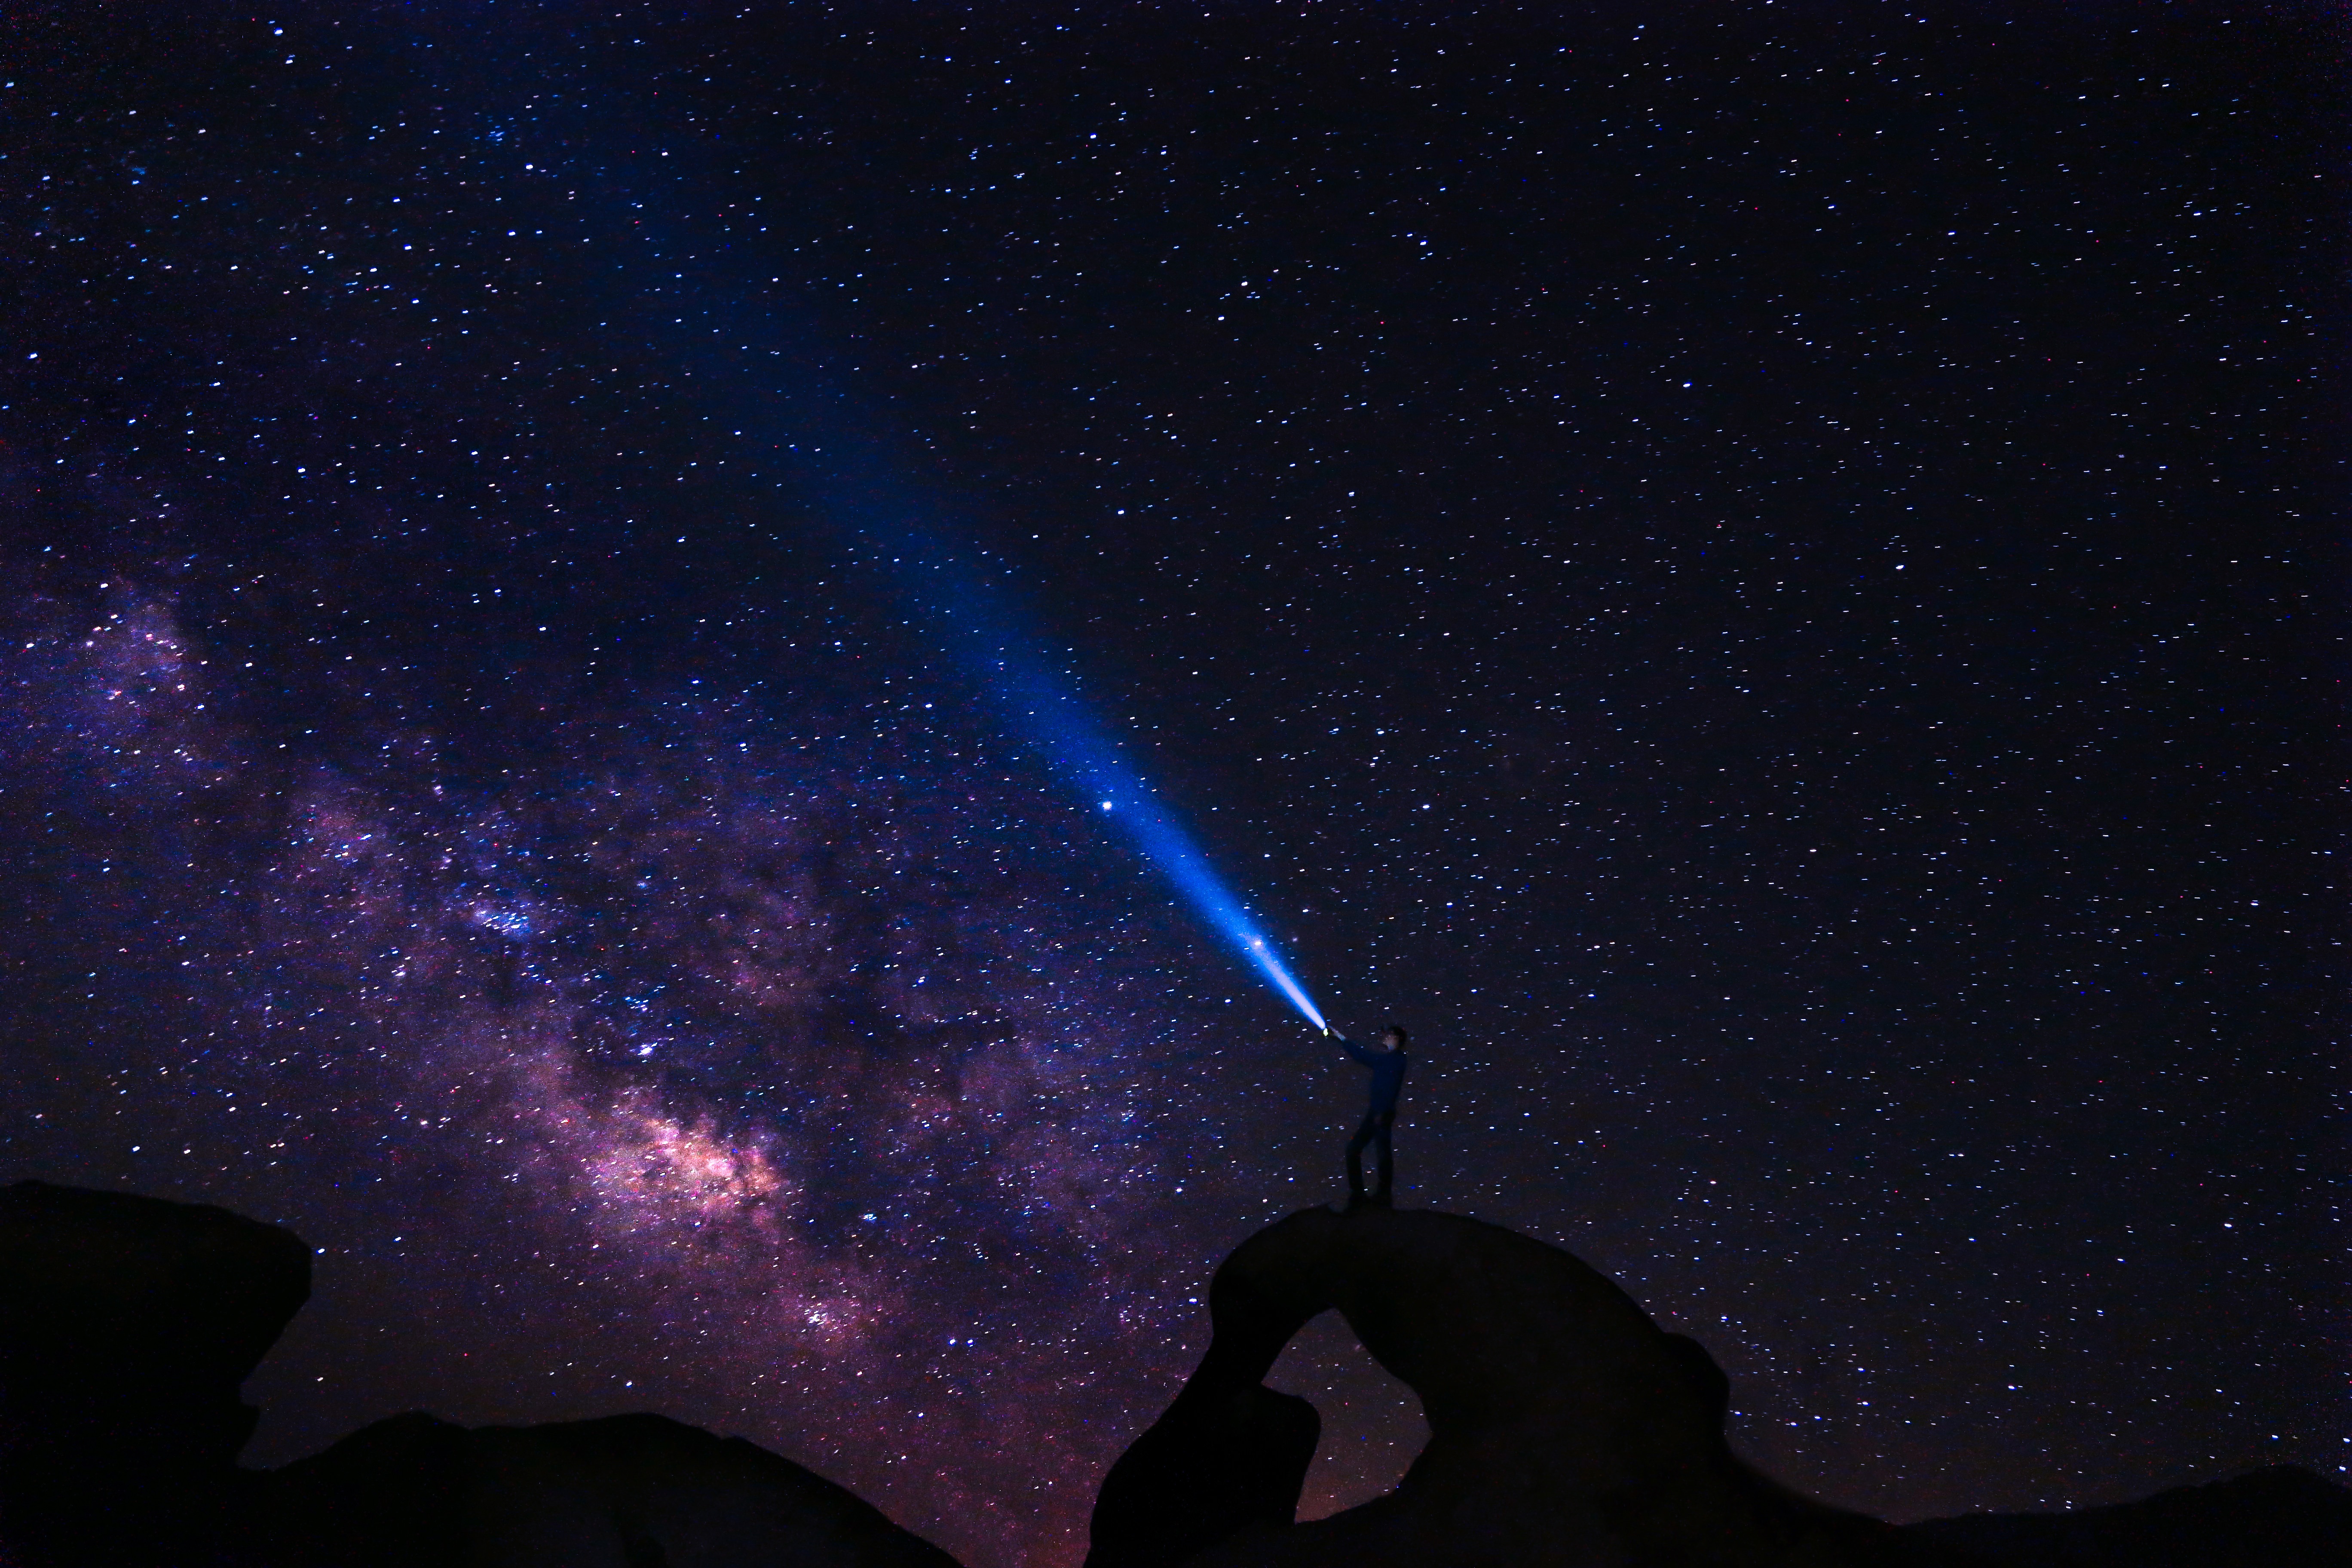
light, night, star, milky way, cosmos, atmosphere, dark, constellation, space, galaxy, outer space, astronomy, stars, exploration, stargazing, midnight, screenshot, hd wallpaper, astronomical object, geological phenomenon